Pennywise (band)

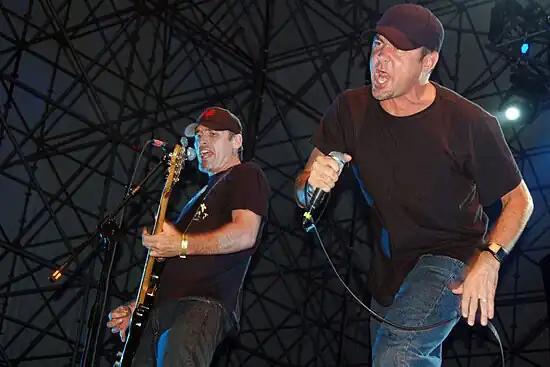
Jim Lindberg (right) and Randy Bradbury in 2006

"From the Ashes" was released on September 9, 2003 (United States), and reached number 54 on the Billboard 200, number 4 on the Top Independent Albums chart, and 13 Australian Albums Chart, marking the highest initial charting album in Pennywise's career. The album contained 14 tracks and retained no singles, although the song "Yesterdays" saw regular radio play on some stations.